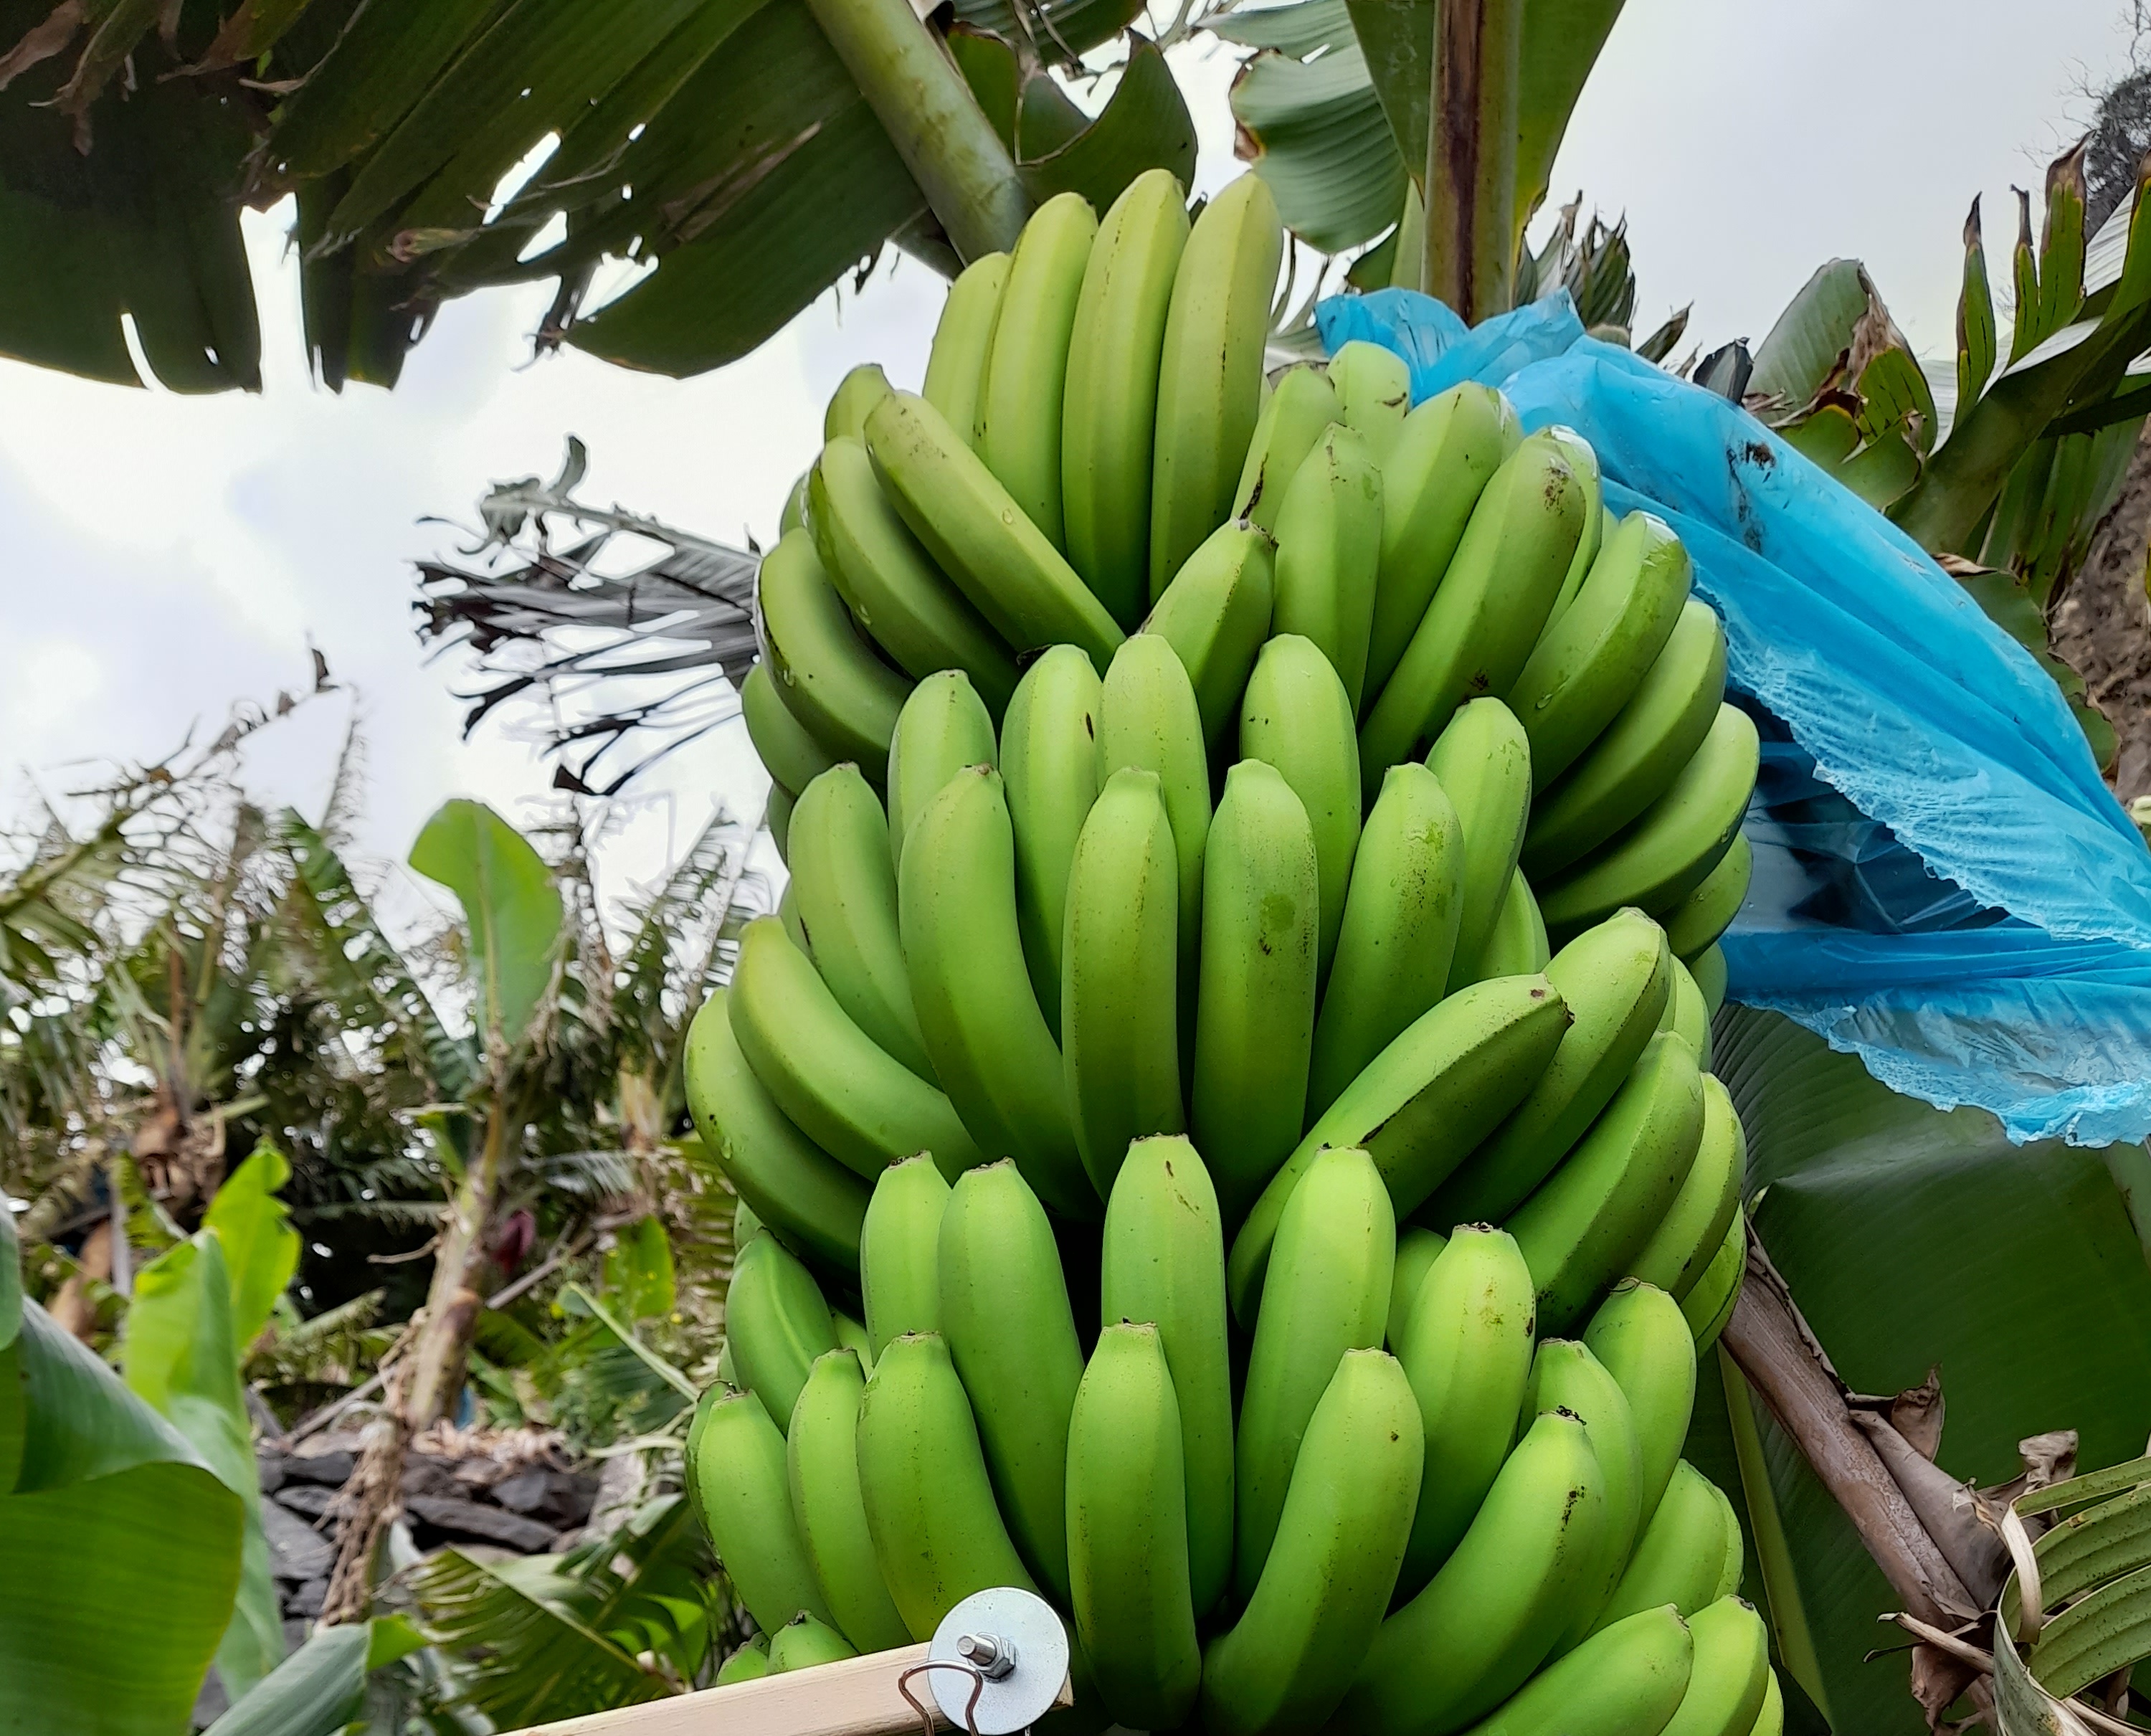
Label: Cut